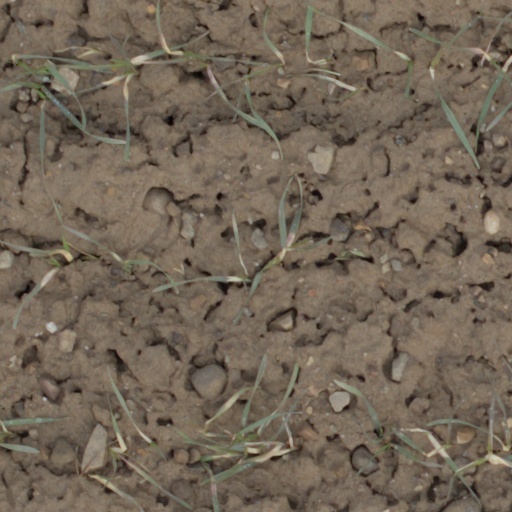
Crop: wheat